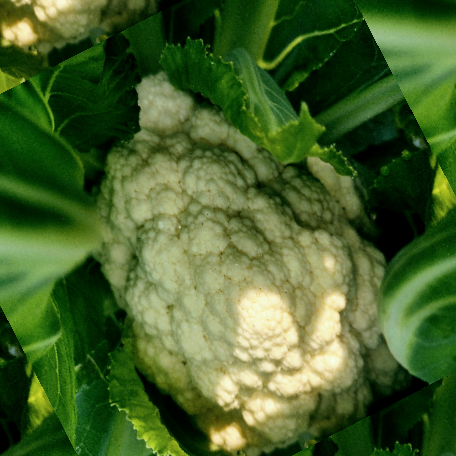
Label: Disease Free